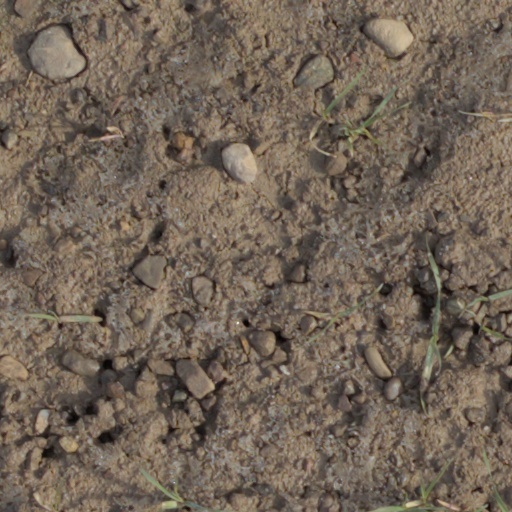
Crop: wheat